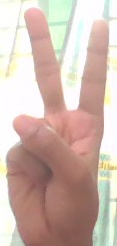
ASL sign: 2